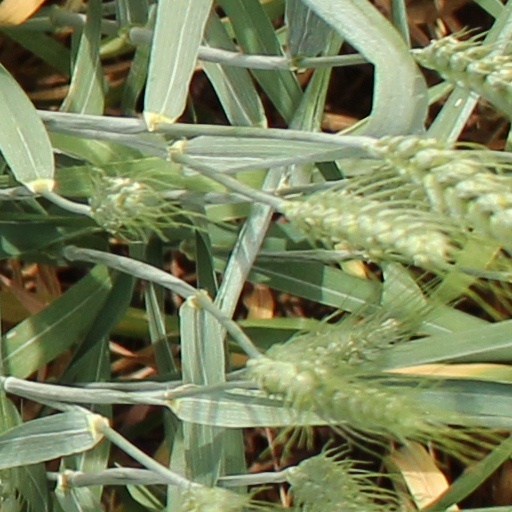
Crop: wheat